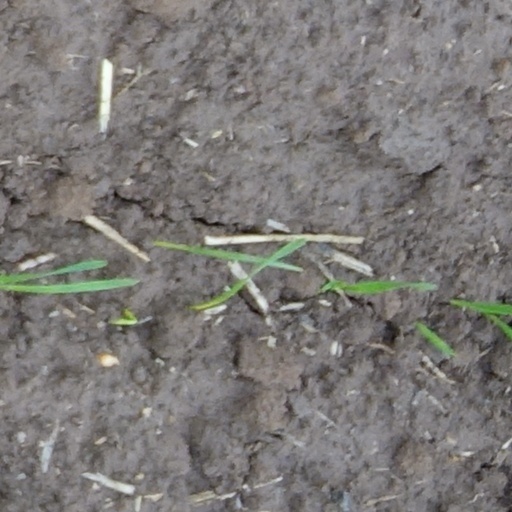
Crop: wheat